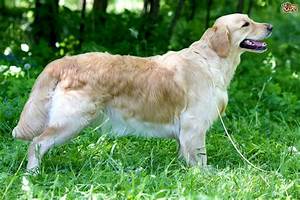
Label: dog